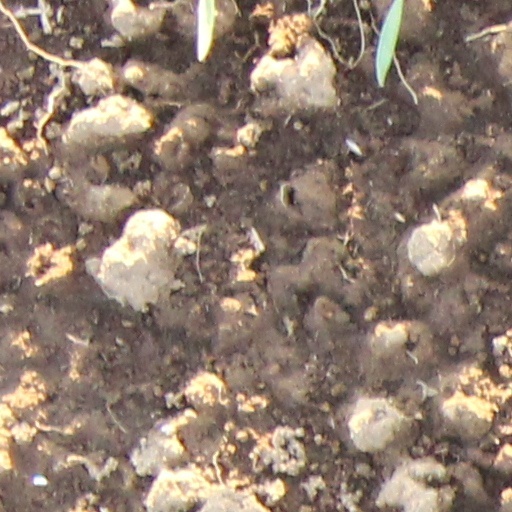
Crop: wheat